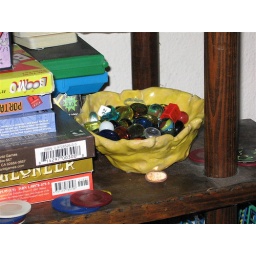
A collection of game pieces, and glass markers. In a beautiful pinch pot made by my older son made.